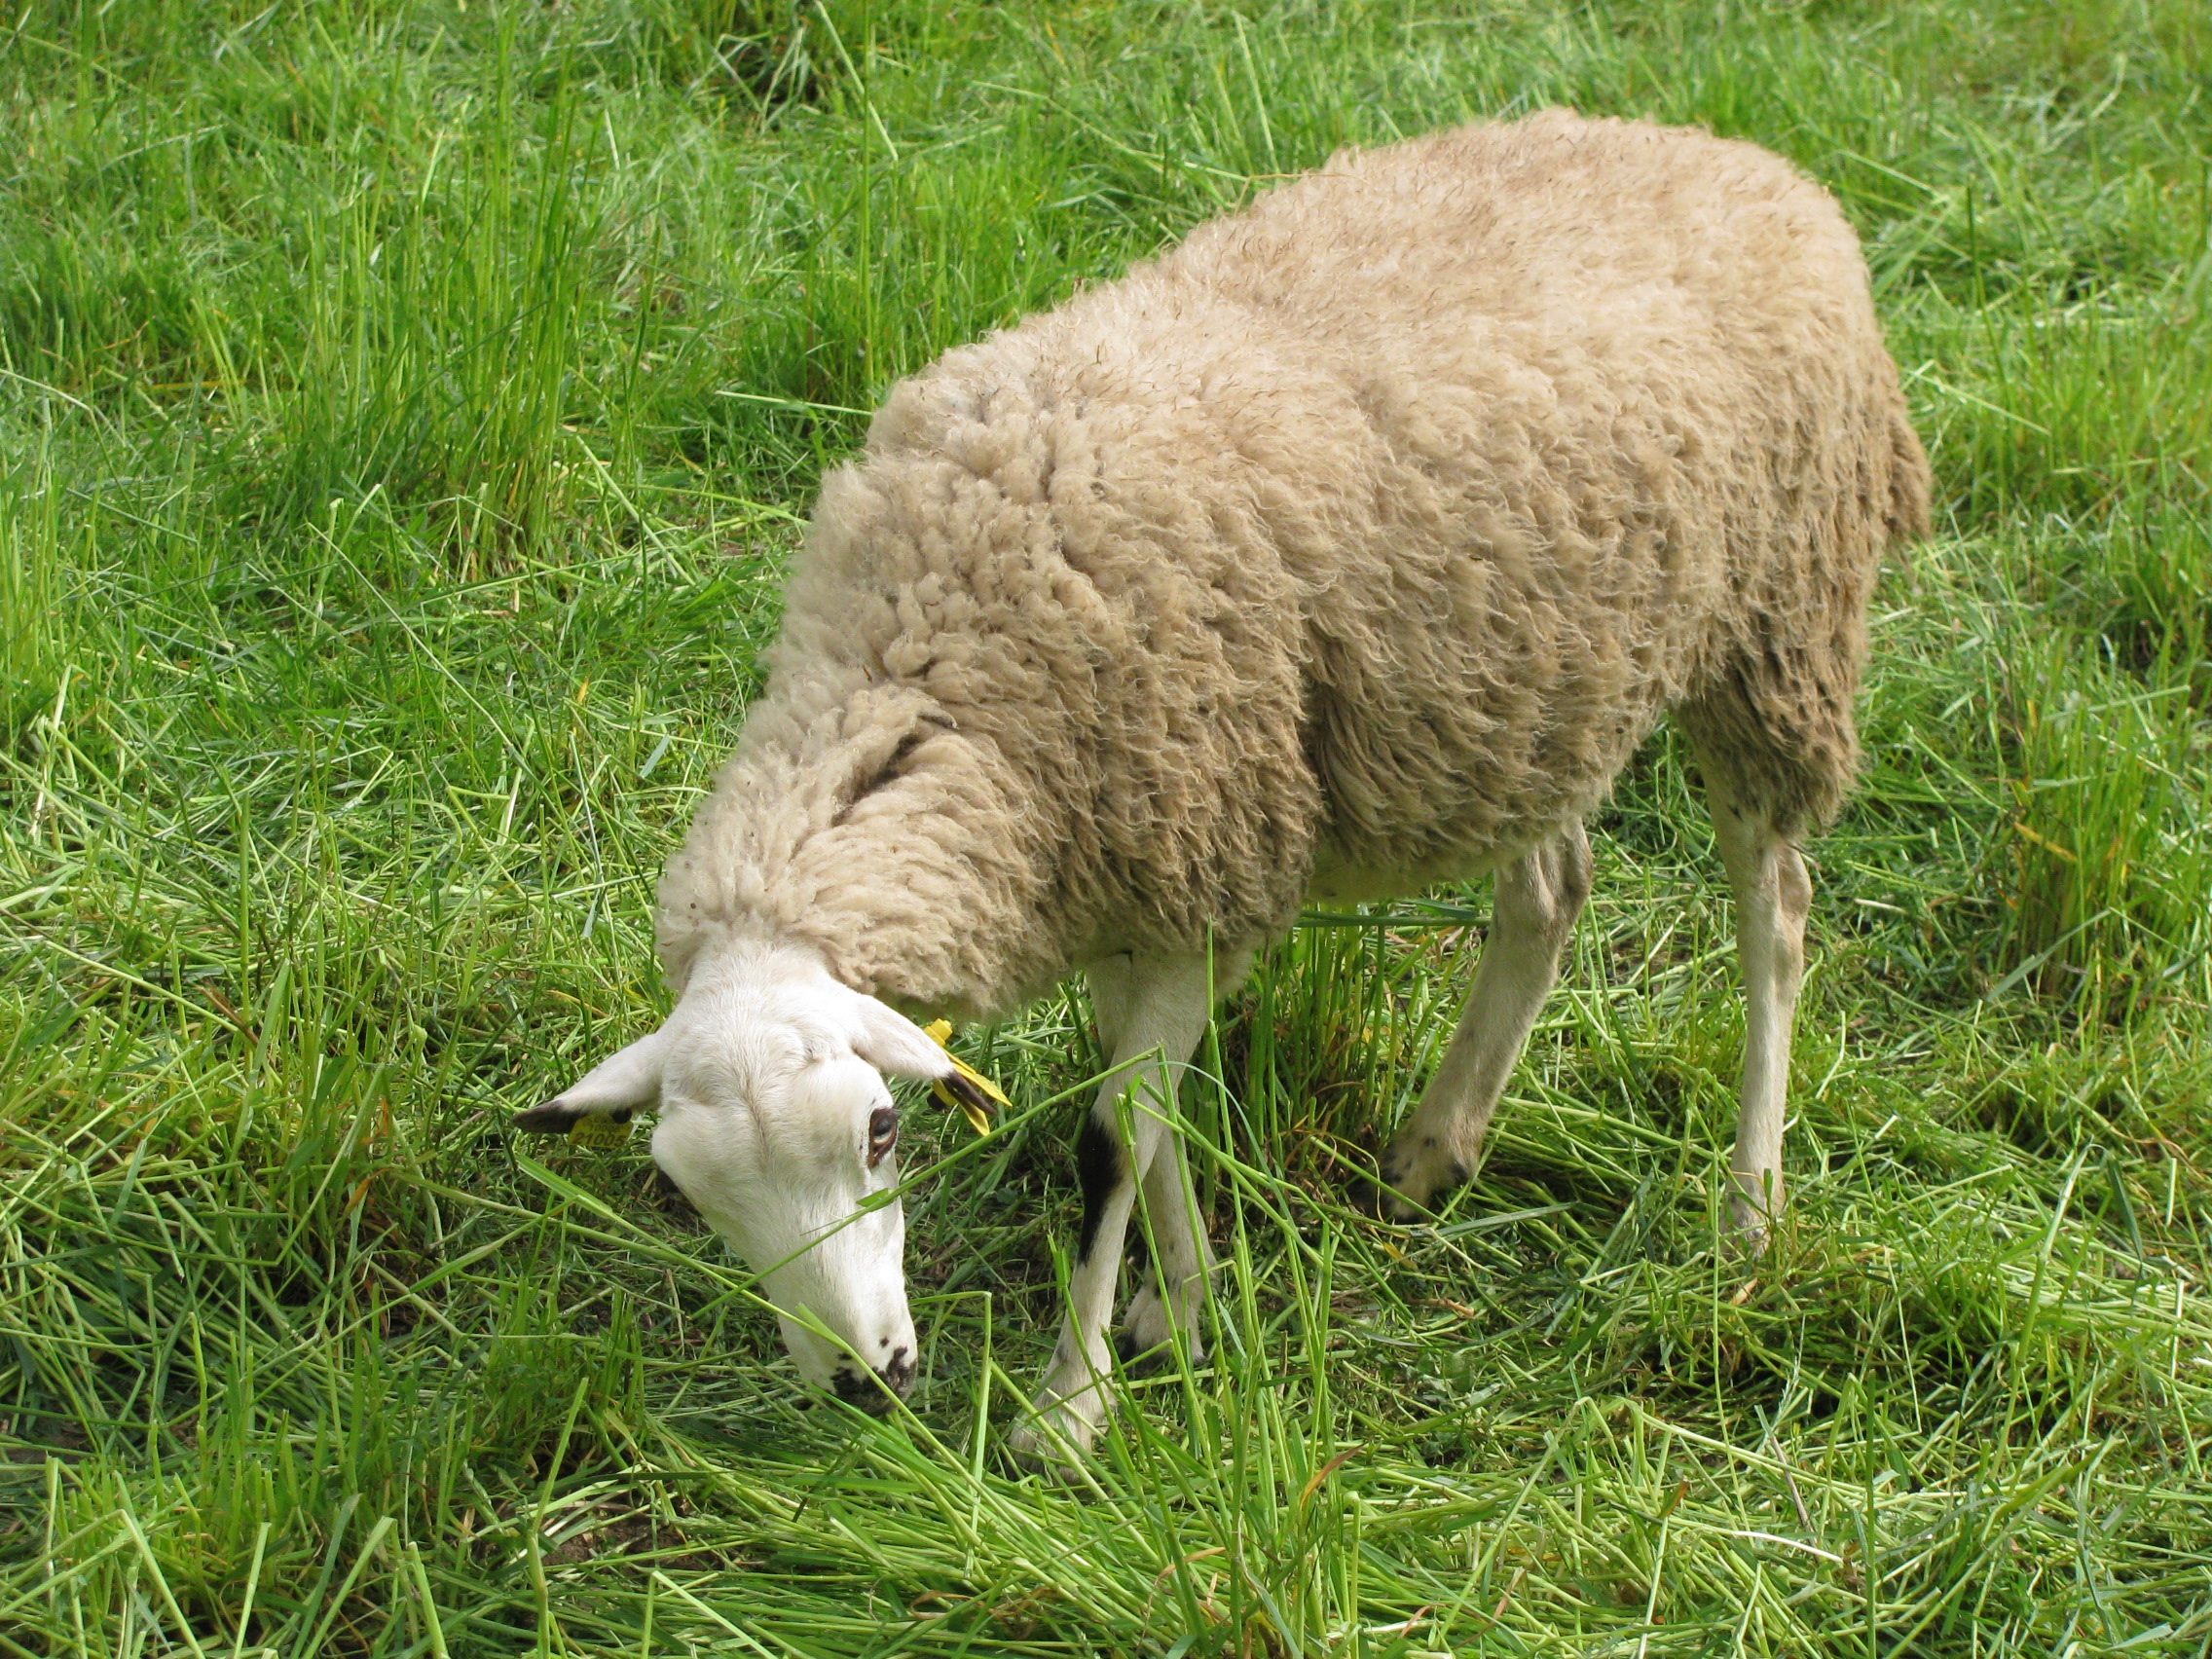
grass, field, meadow, wildlife, pasture, grazing, sheep, mammal, fauna, eating, camp, grassland, vertebrate, sheeps, cow goat family